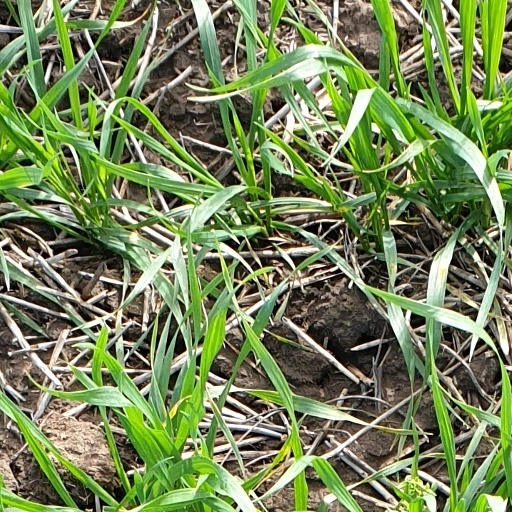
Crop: wheat